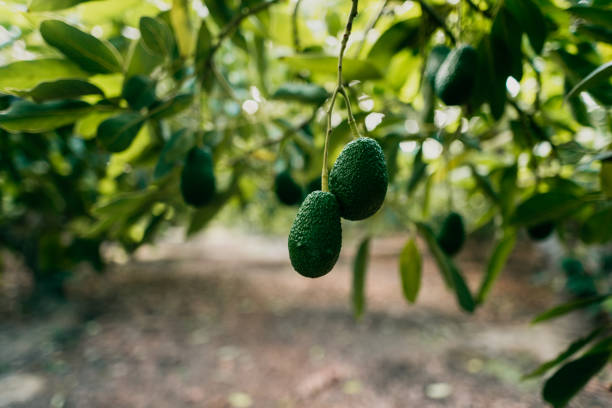
Label: Avocado